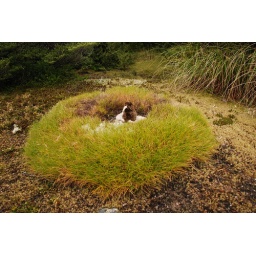
The kiwi in his dream house